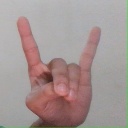
अक्षर: श